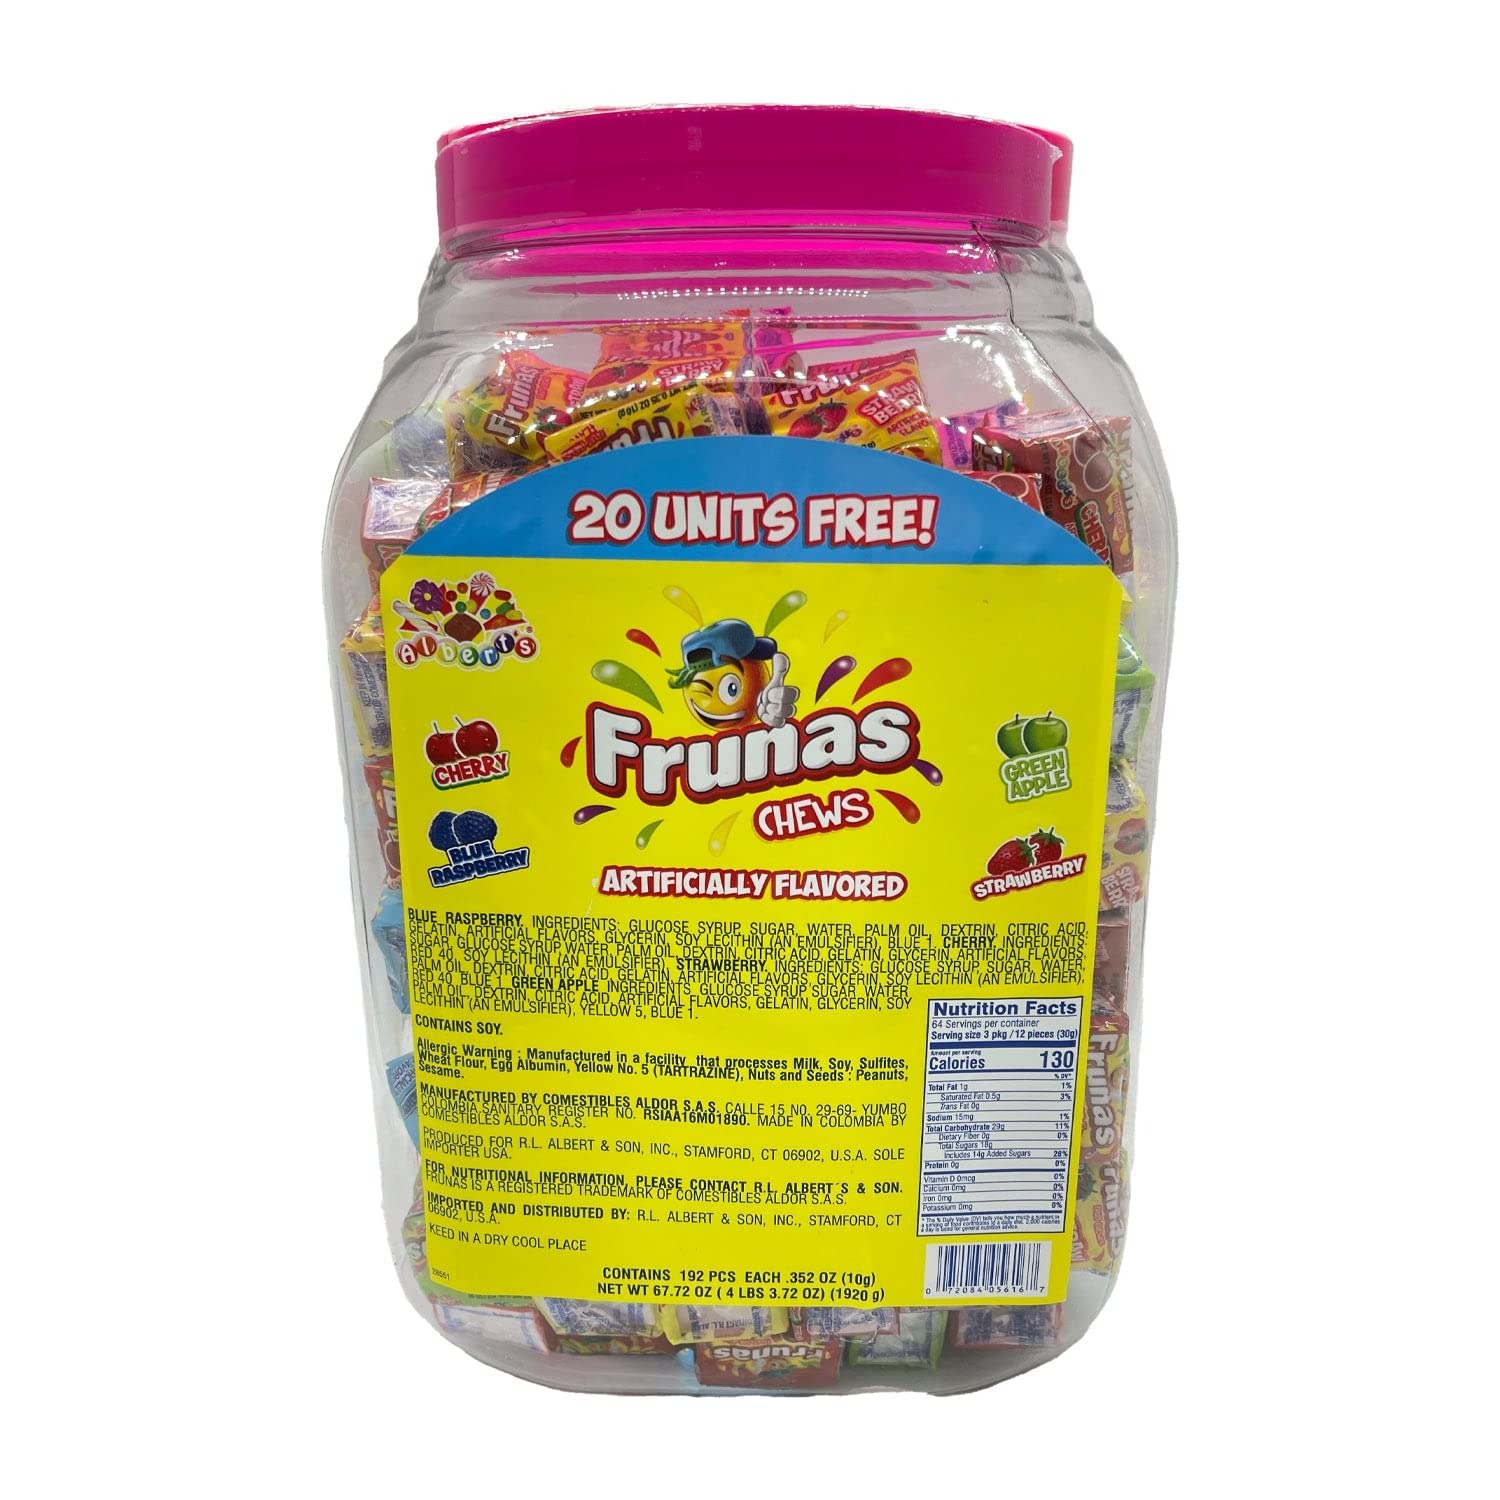
Item Name: Albert's Frunas Fruit Chews Candy, 192 Count Jar
Value: 192.0
Unit: Count

Price: 22.99